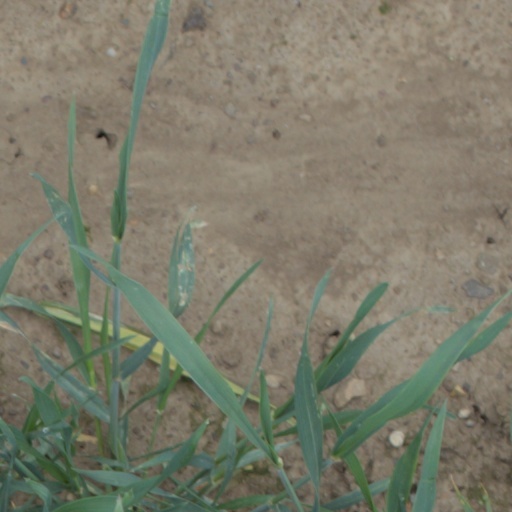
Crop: wheat